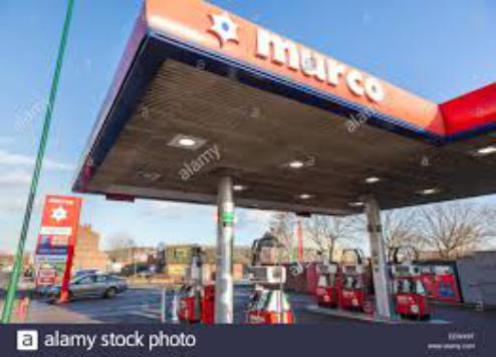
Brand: murco-2
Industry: Electronic